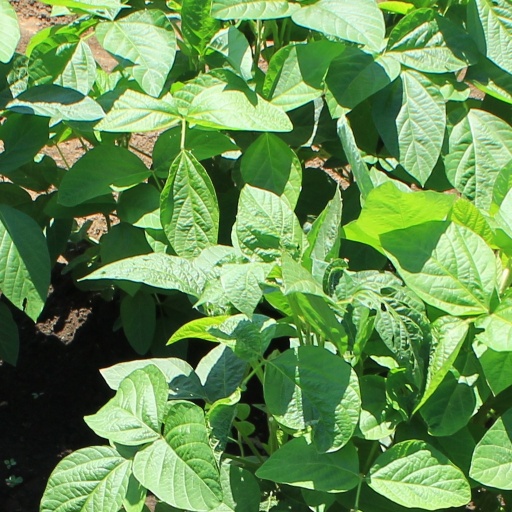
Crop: soybean